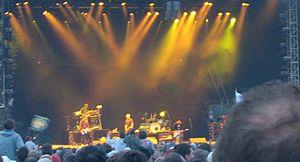
Chris "X-13" Higgins de son vrai nom Chris Higgins accompagnait le groupe The Offspring lors des tournées jusqu'en 2005 date à partir de laquelle il a préféré se consacrer à sa famille et à l'église. Véritable pile électrique sur scène, il assumait à la fois les rôles de double voix, percussionniste additionnel ou 3ᵉ guitariste. Il a participé à l'enregistrement de Rise and Fall, Rage and Grace en 2008.